Military history of the Sui dynasty

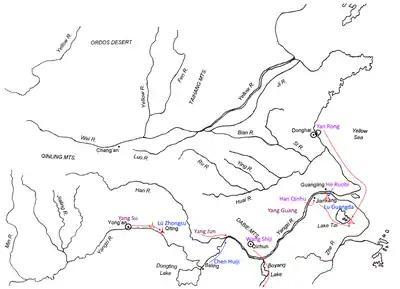
Sui conquest of Chen, 588-589

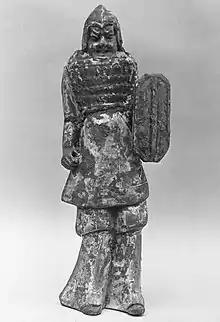
Chinese soldier holding a shield, 6th century

On 4 March 581, Yang Jian deposed Yuwen Chan, and declared himself Emperor of the Sui dynasty.